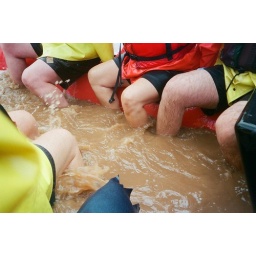
Just a little water in our boat